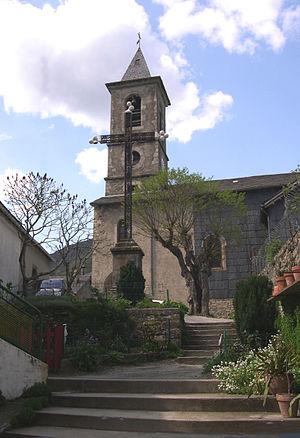
Arnac-sur-Dourdou (Aveyron) - Église Saint-Benoit.
Arnac-sur-Dourdou est une commune française du département de l'Aveyron dans la région Occitanie.